List of birds of Zimbabwe

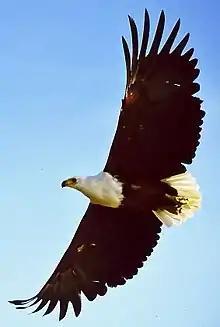
African fish eagle, the national bird

This is a list of the bird species recorded in Zimbabwe. The avifauna of Zimbabwe include a total of 708 species, of which 4 have been introduced by humans.